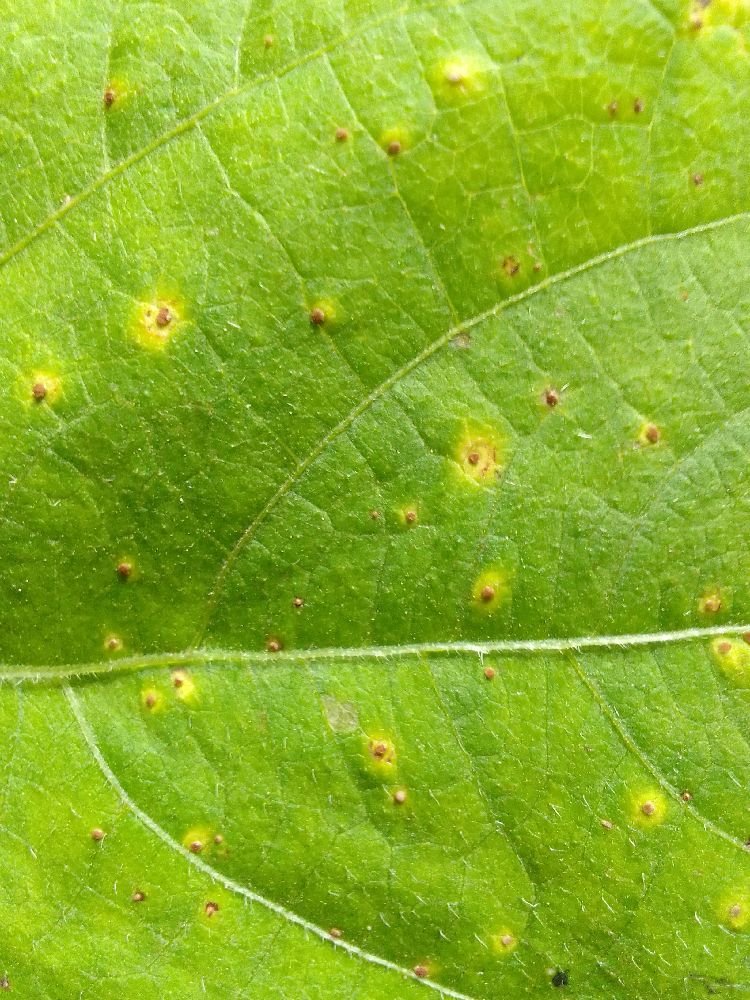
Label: rust